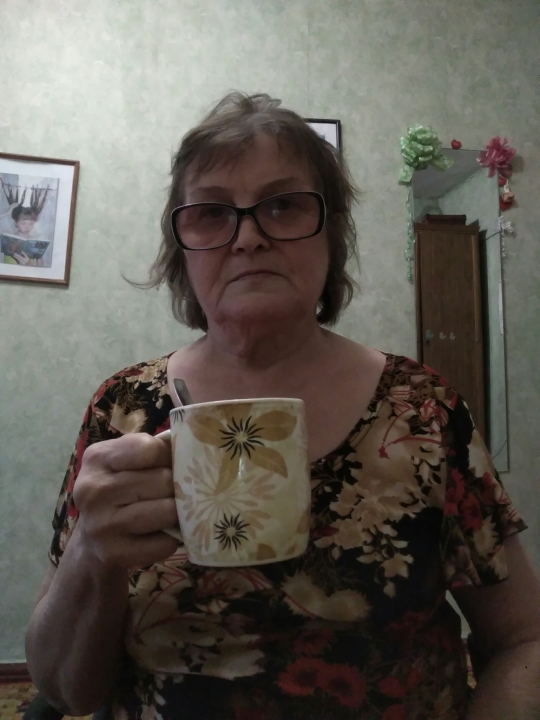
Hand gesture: no_gesture